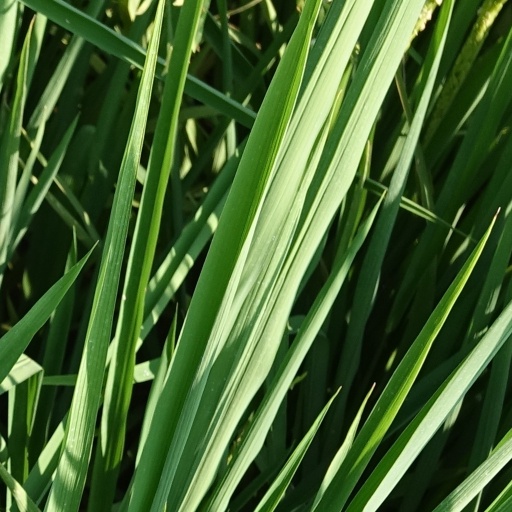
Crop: rice